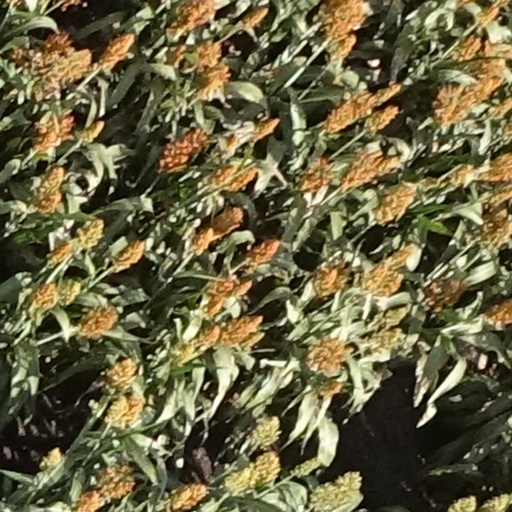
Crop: sorghum